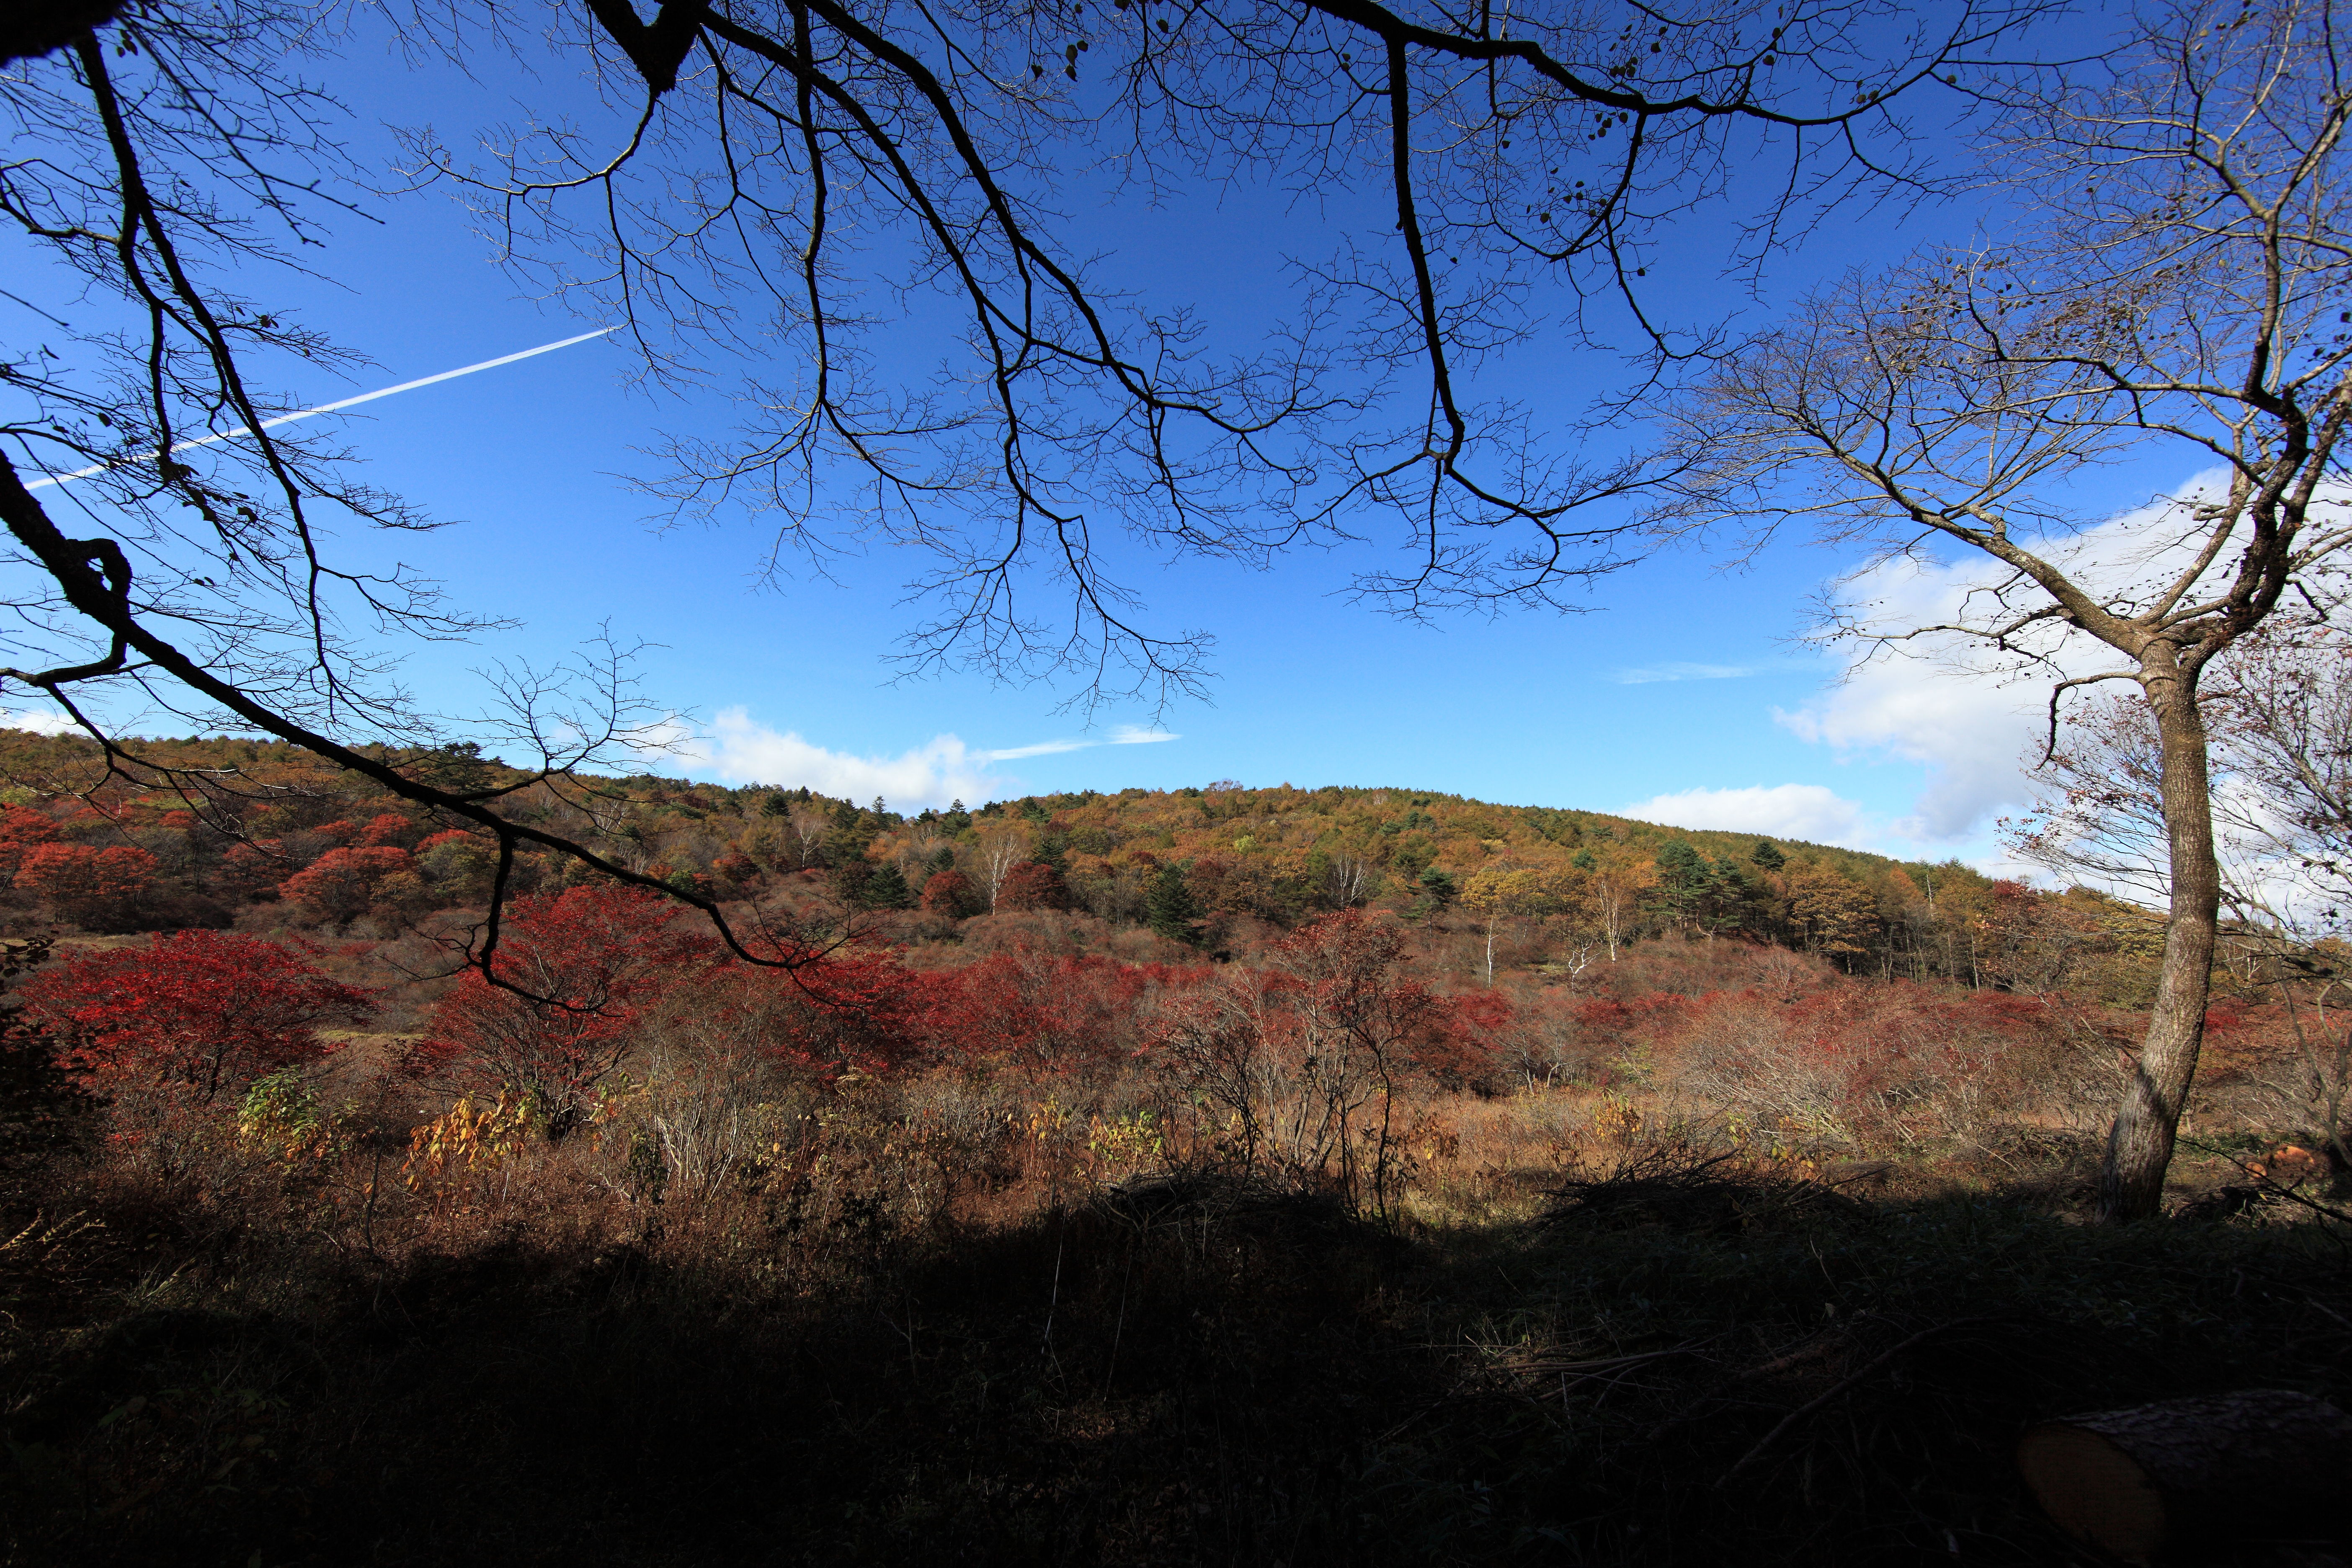
landscape, tree, nature, forest, wetlands, wilderness, branch, mountain, winter, cloud, plant, sky, sunset, morning, leaf, hill, flower, dawn, reflection, high, autumn, season, cool image, tochigi, 5d, hires, woodland, habitat, i, markii, hi, res, resolution, kanuma, yokone, plateauidoshitsugen, natural environment, atmospheric phenomenon, woody plant